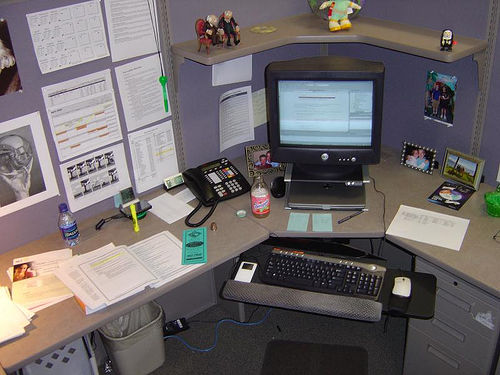
user: Given an image and a question. Answer the question in a short answer. Question: What does one call this sort of enclosed work space? Short Answer:
assistant: cubicle